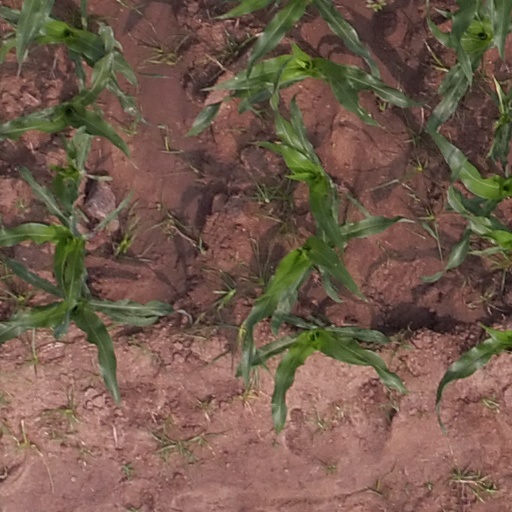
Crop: maize; corn